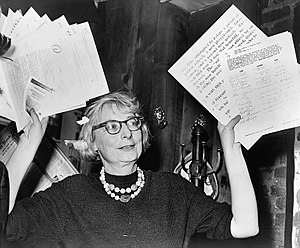
Jane Jacobs
Jane Jacobs i 1961.
Jane Jacobs var en canadisk forfatter samt arkitektur- og byplanlægningskritiker.